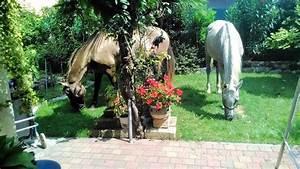
horse